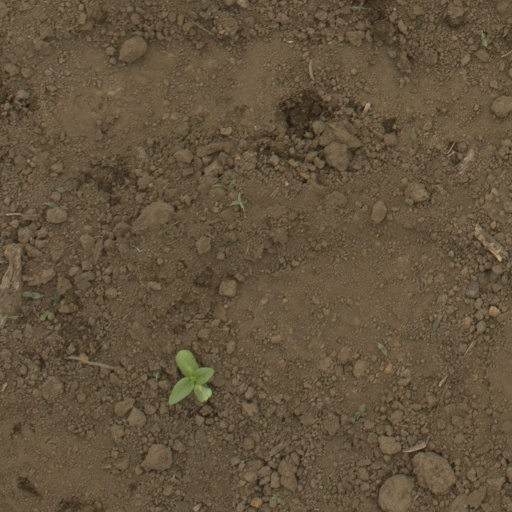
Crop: Jerusalem artichoke